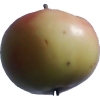
Label: Apple 11